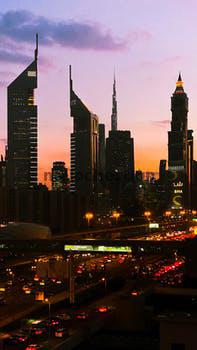
Label: Watermark